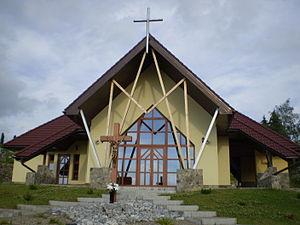
Ľubotín est un village de Slovaquie situé dans la région de Prešov.